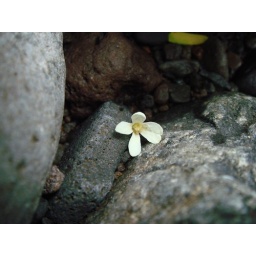
Flower by the river bed